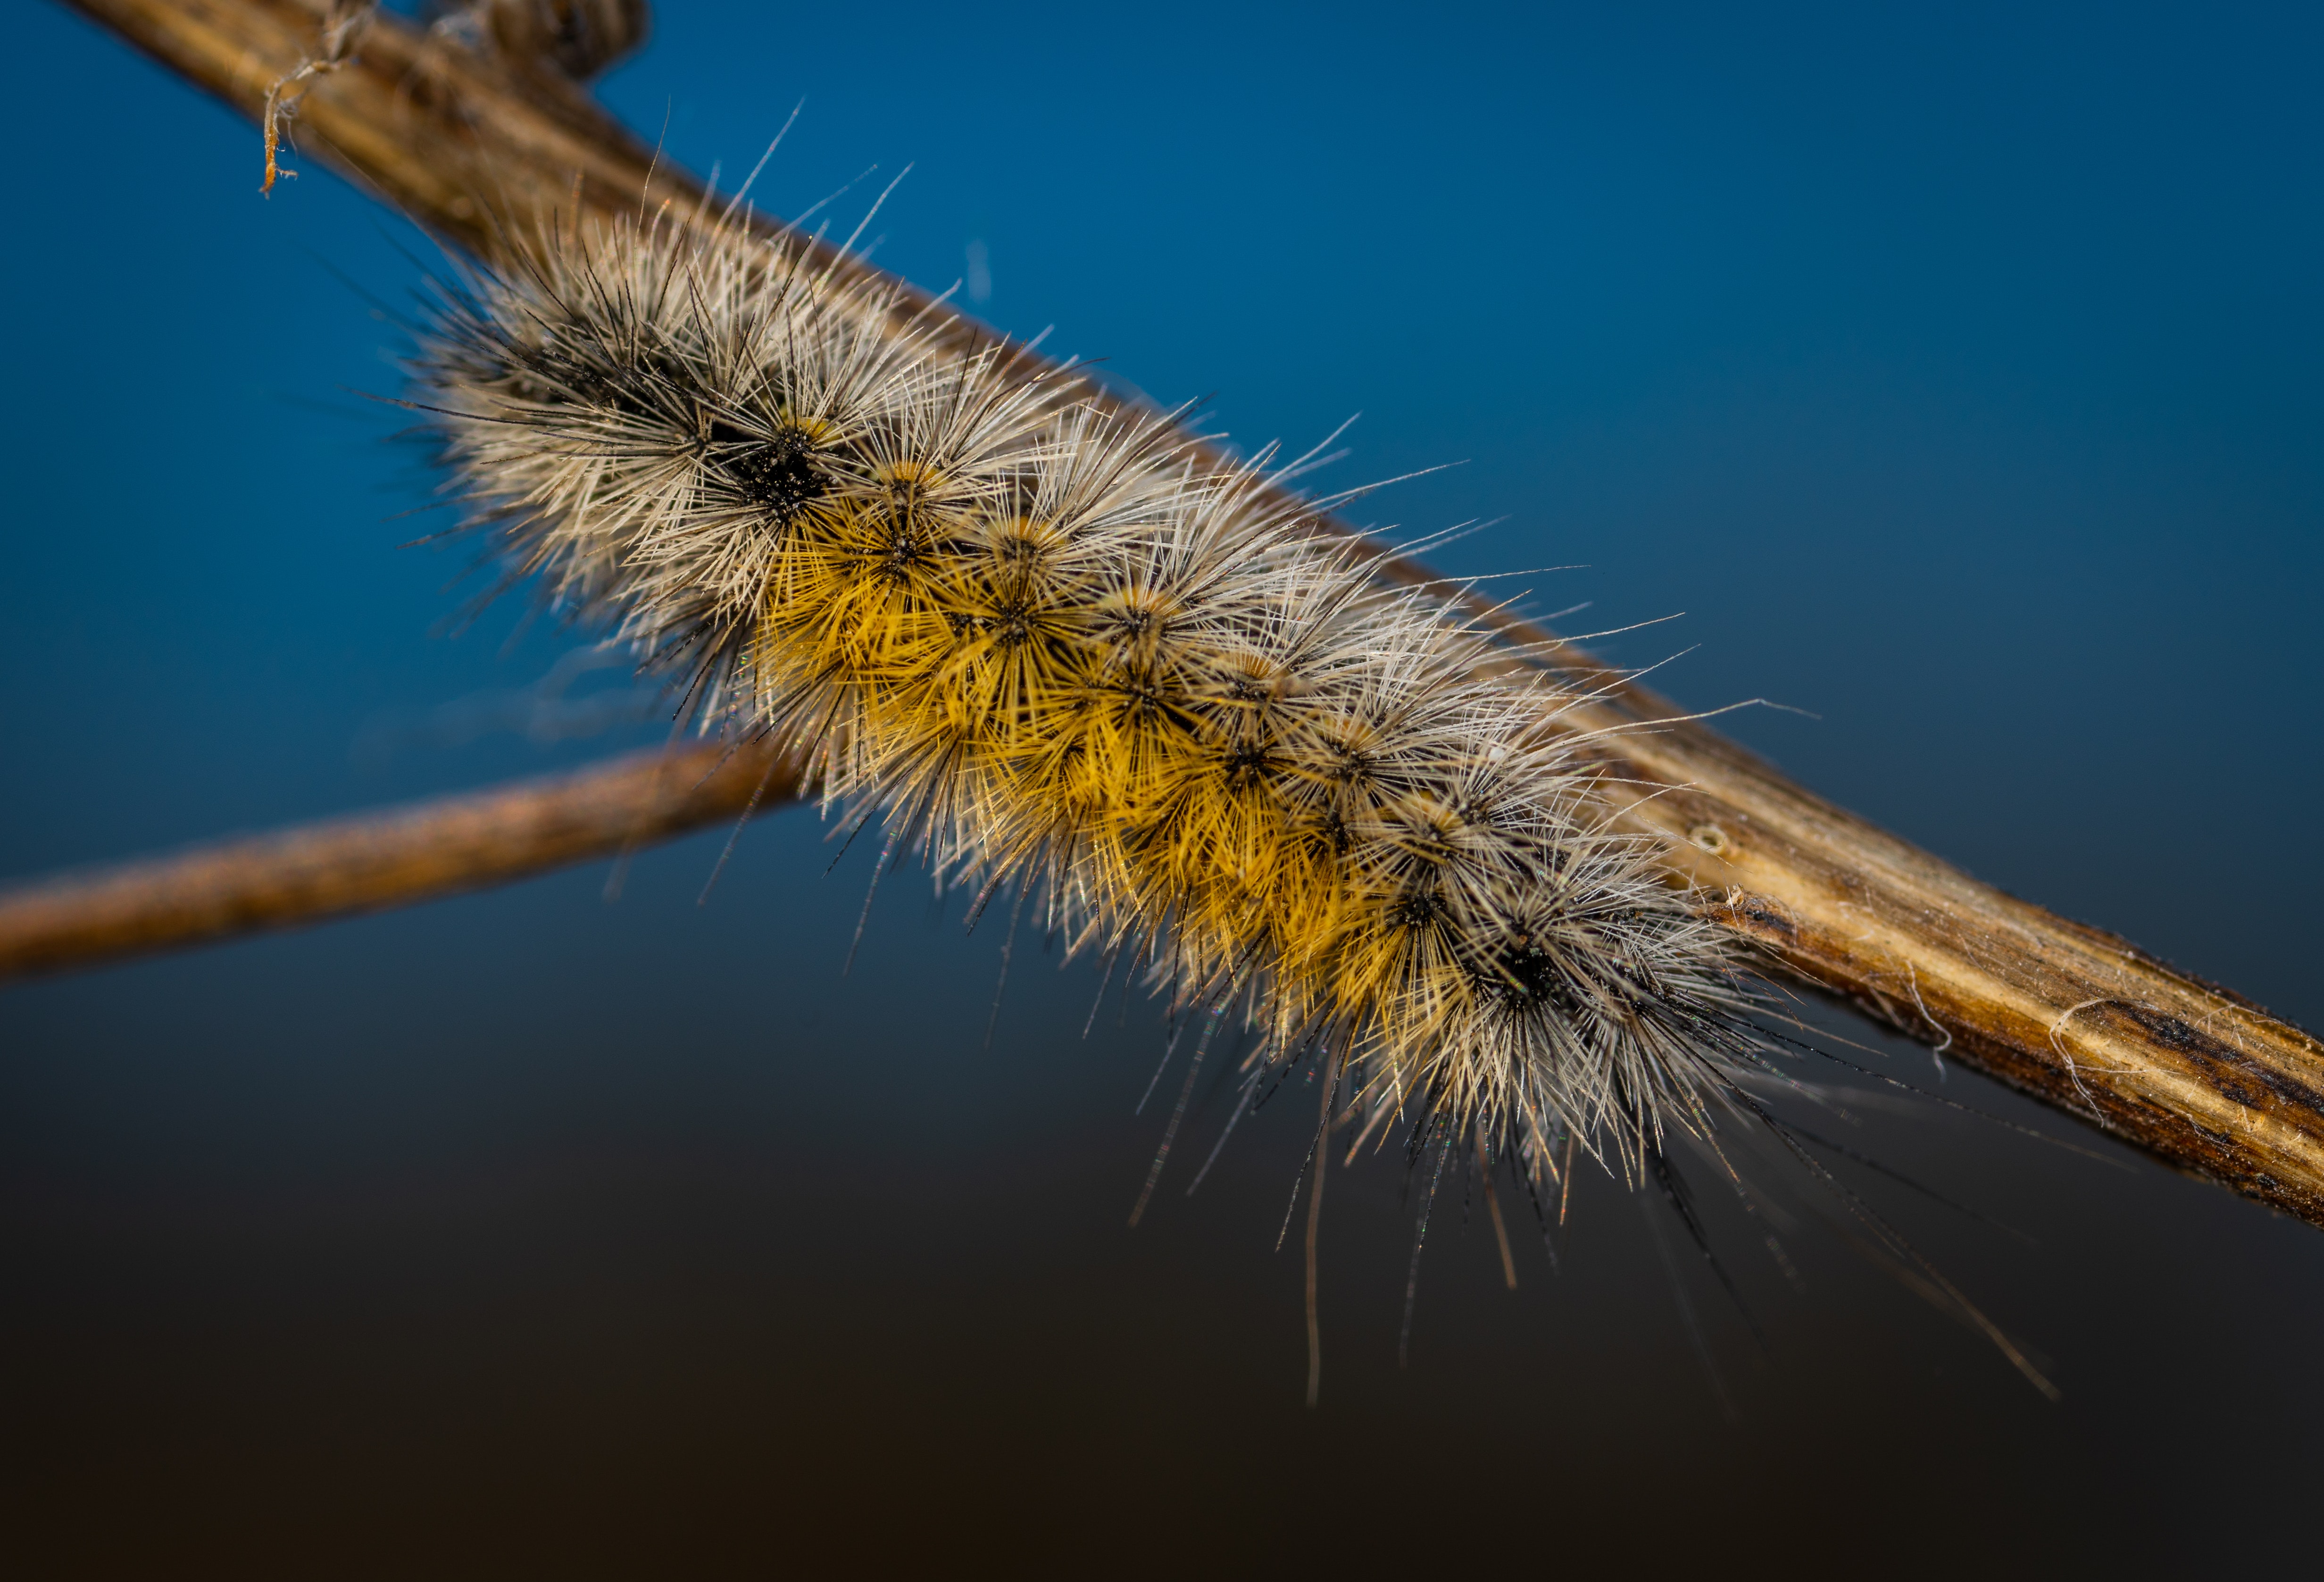
insect, caterpillar, invertebrate, Lymantria dispar dispar, sky, organism, Eastern tent caterpillar, moths and butterflies, macro photography, plant, arthropod, larva, wildlife, lymantriidae